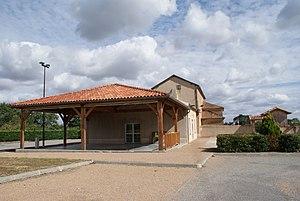
Sarcos est une commune française située dans le département du Gers en région Occitanie.